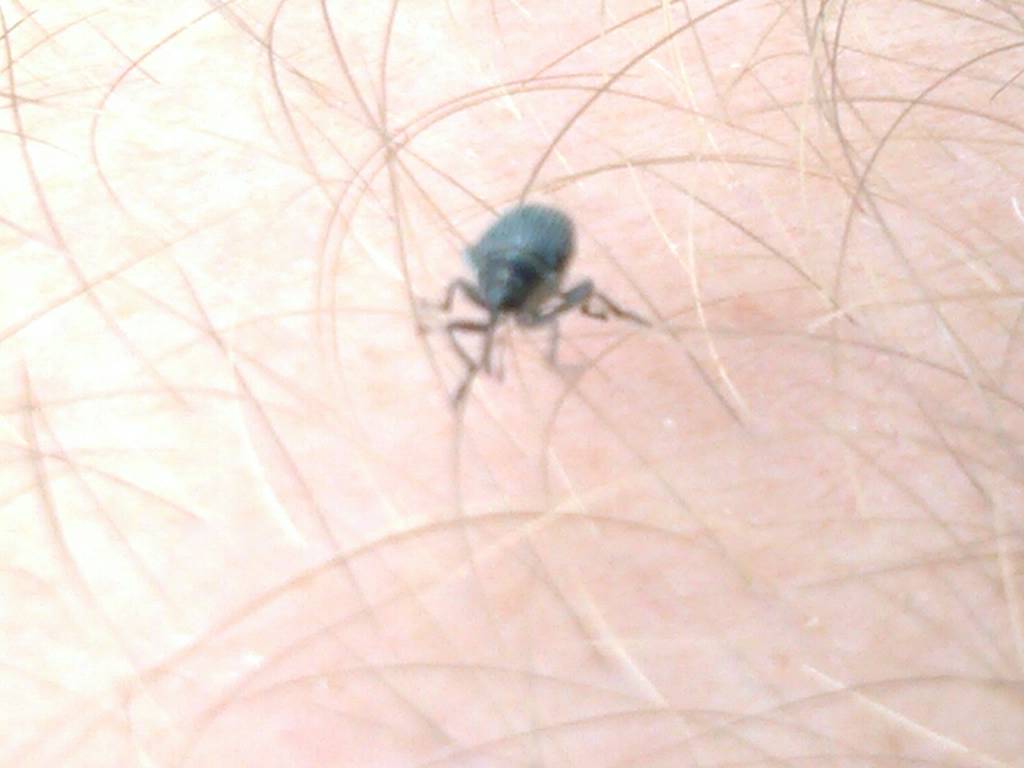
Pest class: Cabbage_seedpod_weevil